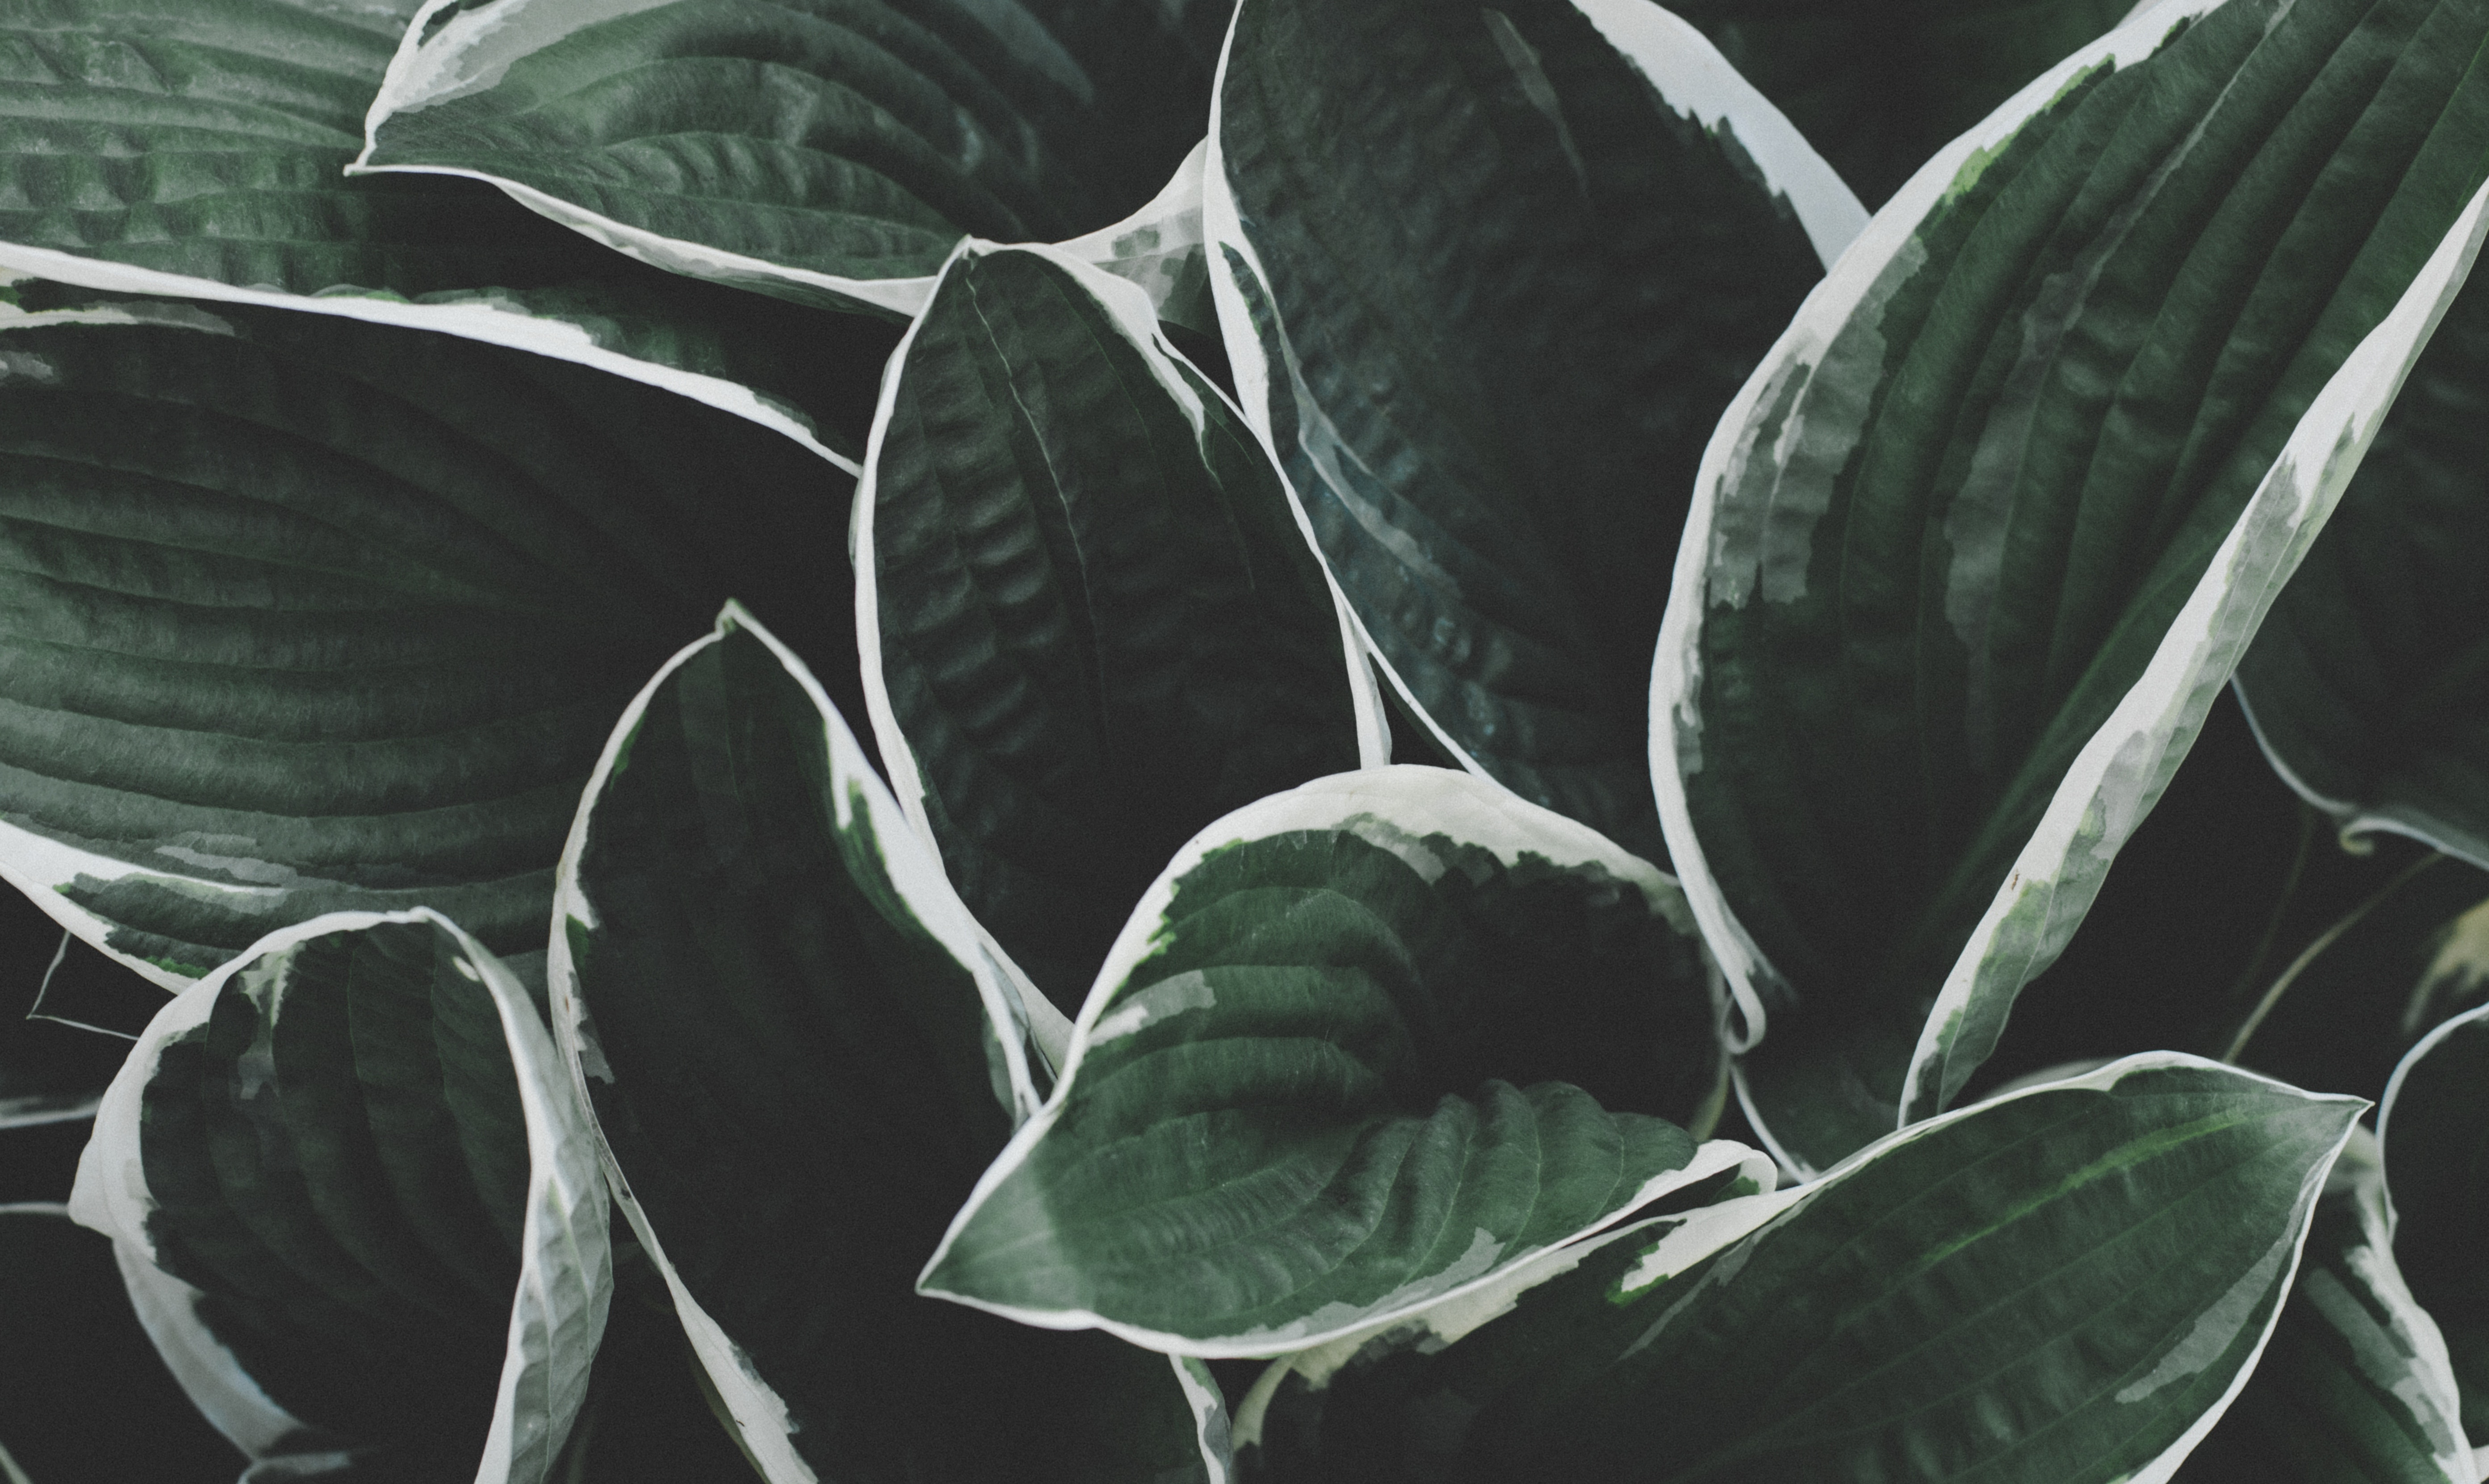
leaf, plant, flower, botany, black and white, monochrome photography, pattern, anthurium, flowering plant, herb, arrowroot family